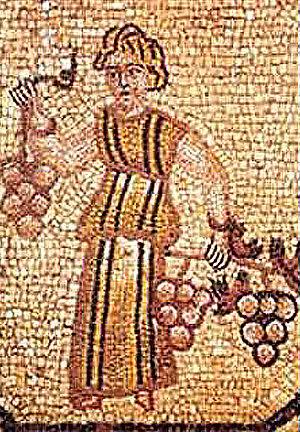
Cueillette de grosses grappes
Le falerne était un vin de Campanie réputé durant l'Antiquité, produit dans la province de Caserte.
La mosaïque est l'art romain par excellence car ni la Grèce classique ni les Grecs d'Alexandrie n'avaient su lui donner la richesse du répertoire iconographique qu'elle a eue sous l'Empire romain et encore moins la répandre dans tout le bassin méditerranéen comme le fera Rome. La mosaïque polychrome est totalement maitrisée par les Romains au IIᵉ siècle av. J.-C.